Partitions of Poland

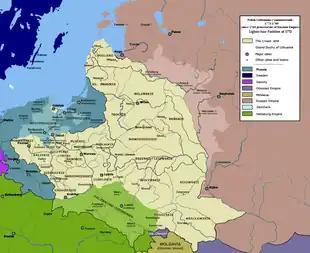
The Polish–Lithuanian Commonwealth after the First Partition, as a protectorate of the Russian Empire (1773–1789)

In February 1772, the agreement of partition was signed in Vienna. Early in August, Russian, Prussian and Austrian troops occupied the provinces agreed upon among themselves. However, fighting continued as Bar confederation troops and French volunteers refused to lay down their arms (most notably, in Tyniec, Częstochowa and Kraków). On August 5, 1772, the occupation manifesto was issued, to the dismay of the weak and exhausted Polish state; the partition treaty was ratified by its signatories on September 22, 1772.